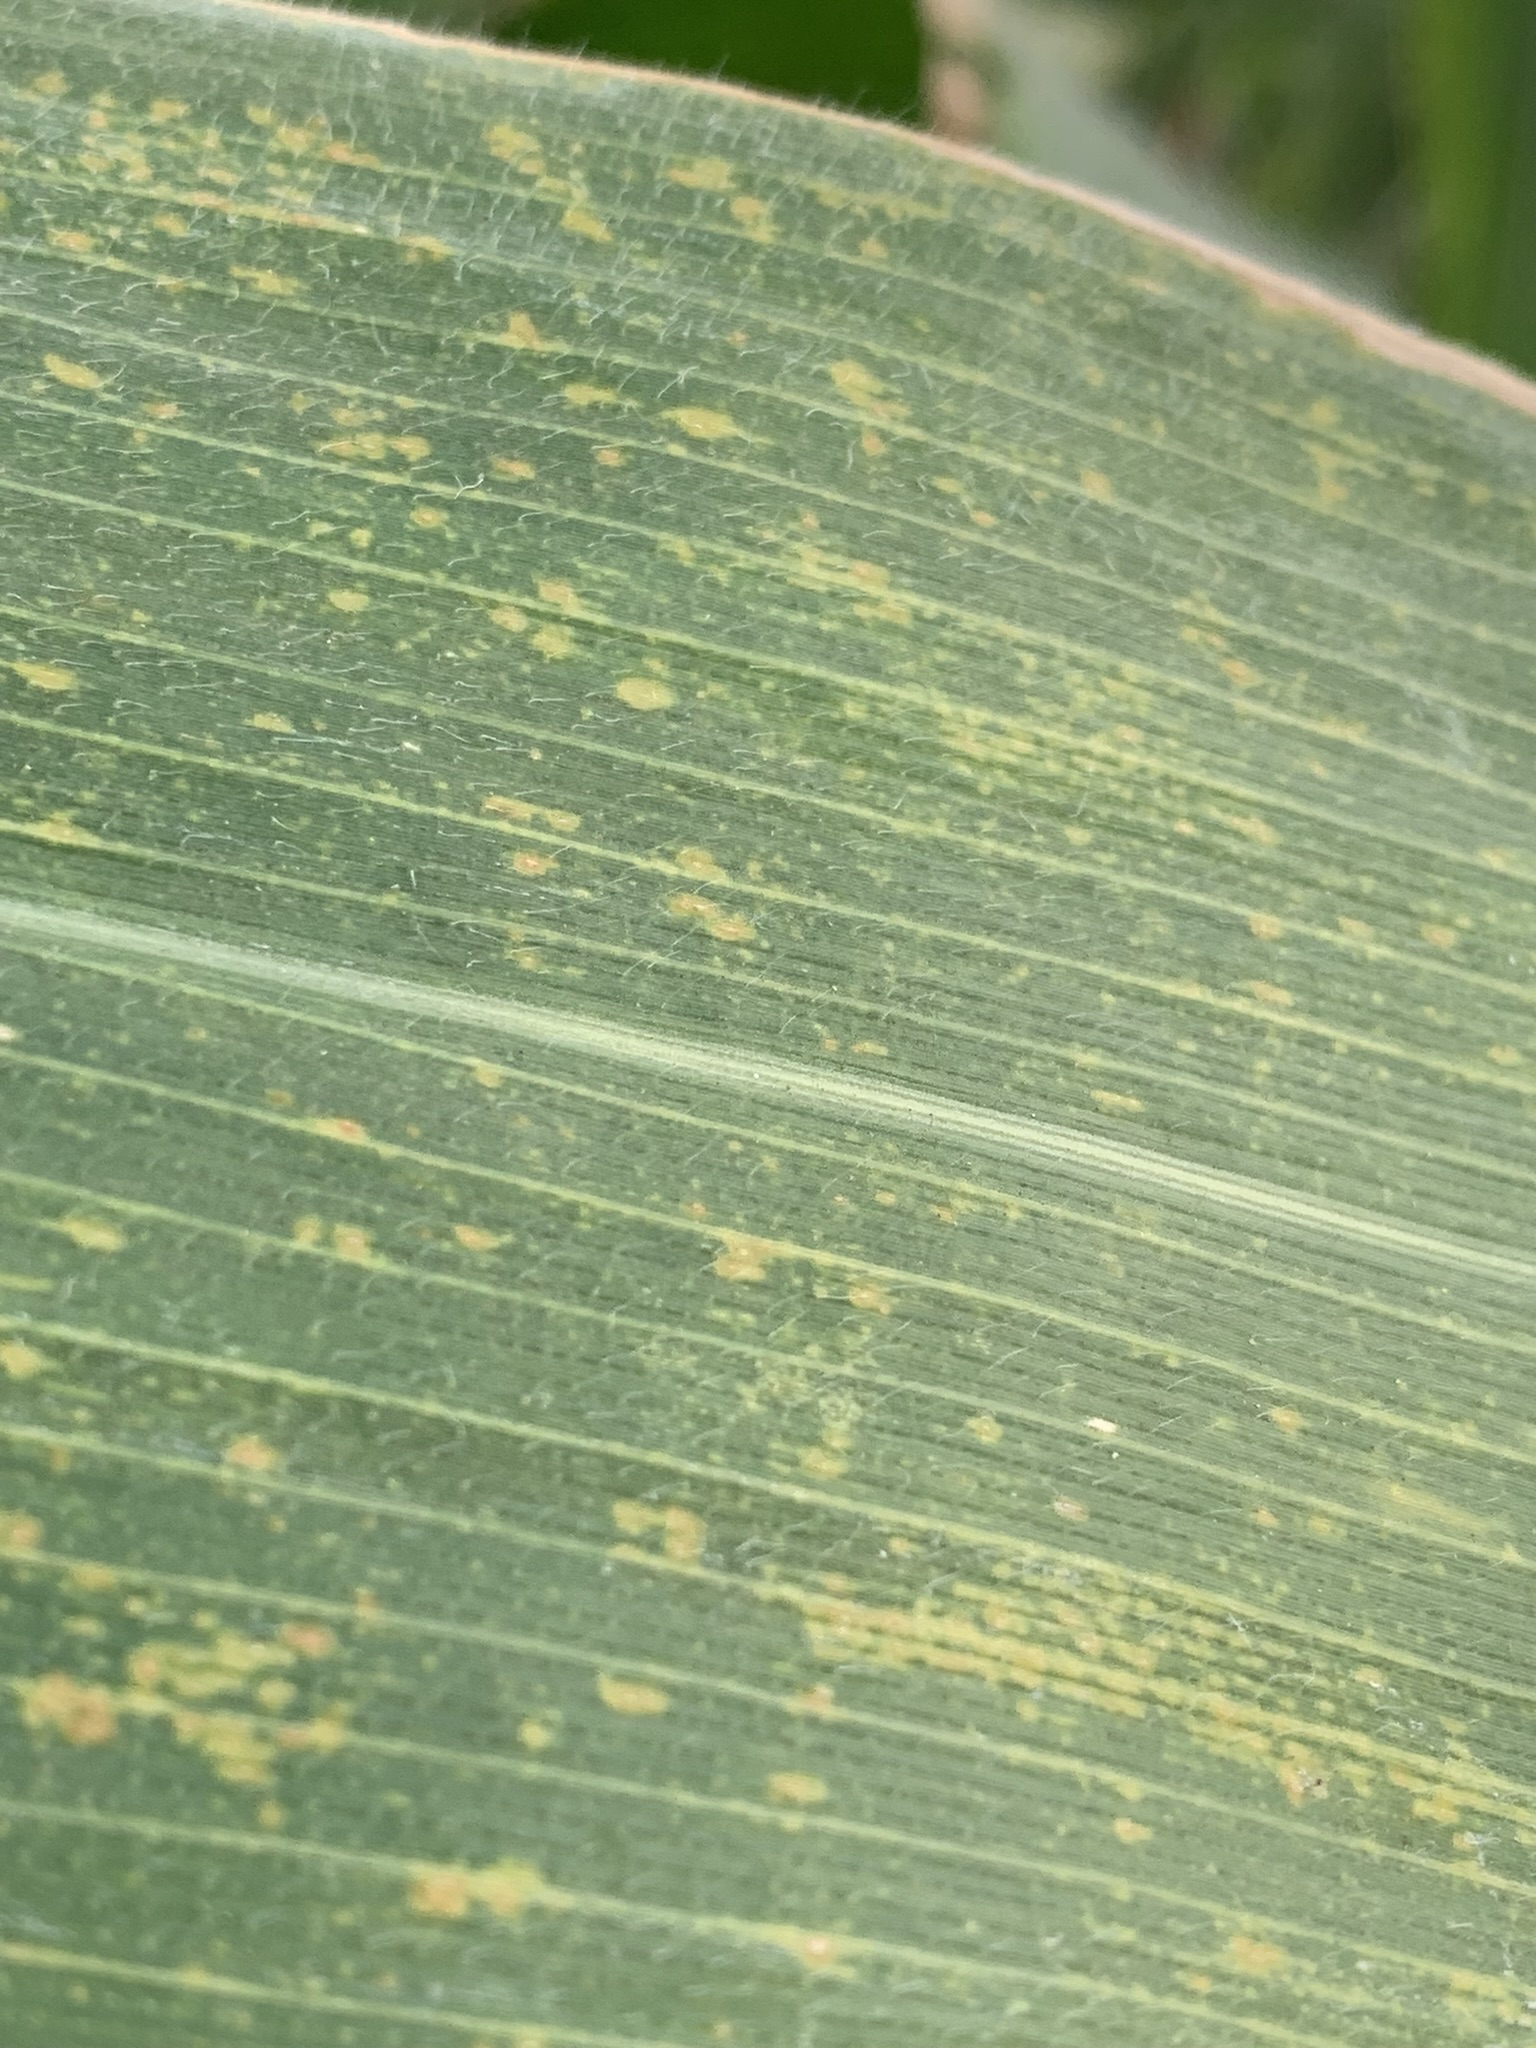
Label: MLN